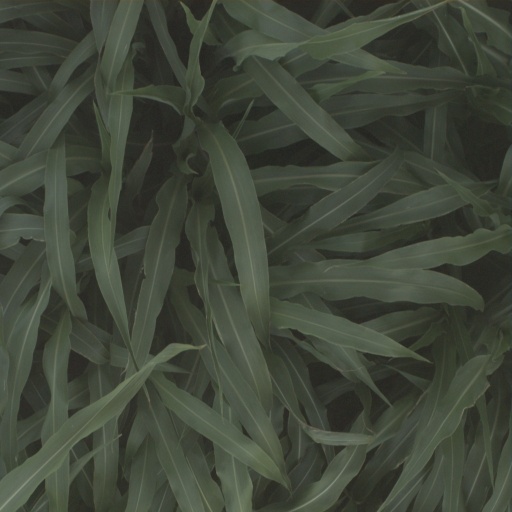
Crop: sorghum